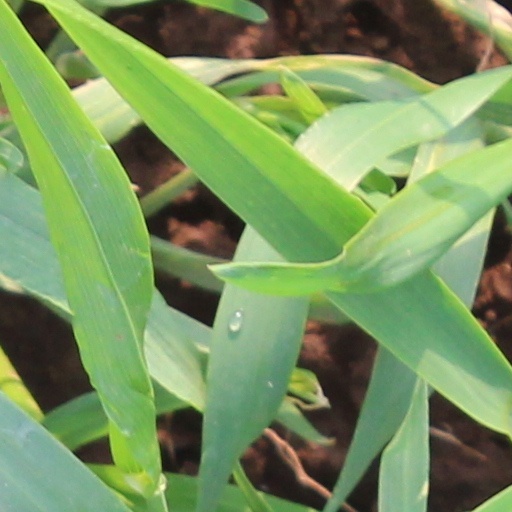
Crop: wheat